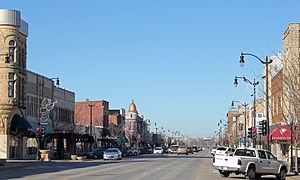
La ville d’Arkansas City est située dans le comté de Cowley, dans l’État du Kansas, aux États-Unis, à la confluence des rivières Arkansas et Walnut. Lors du recensement de 2010, elle comptait 12 415 habitants, ce qui en fait la seconde ville du comté après Winfield.